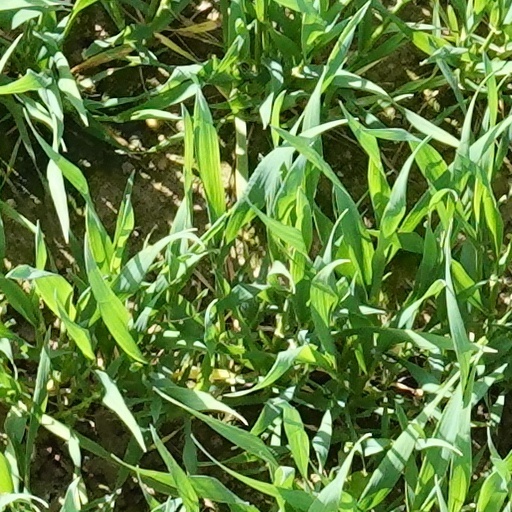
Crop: wheat